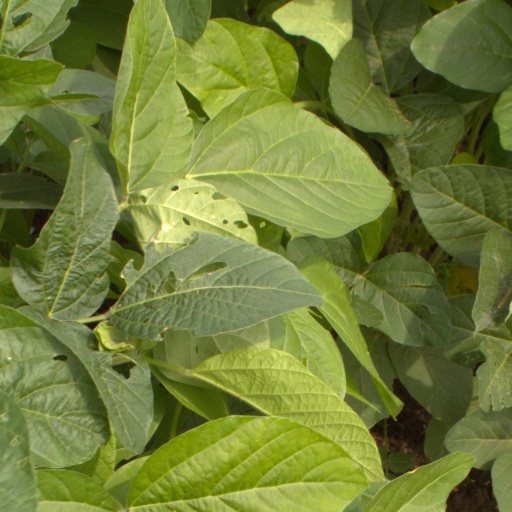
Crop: soybean